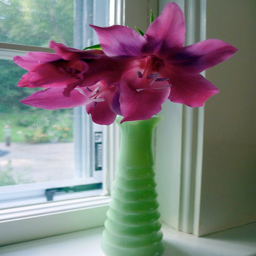
a vase with flowers sitting in it next to a window
There is a bouquet of flowers on the window pain.
a vase with some purple flowers on a window
some purple flowers are in a green vase
A green vase with pink flowers near a window sill.